Washington State Legislative Youth Advisory Council

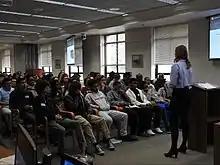
Attendees at the 2017 Action Day

However, the projects LYAC has pursued in recent years have expanded much beyond its minimum duties. In 2008, the council launched Action Day, an annual event that has since brought together thousands of youth from around the state to the Washington State Capitol. Attendees of the event have had the chance to listen to speakers including, but not limited to: Governor Jay Inslee, Lieutenant Governor Denny Heck, Lieutenant Governor Cyrus Habib, Attorney General Bob Ferguson, Superintendent of Public Instruction Chris Reykdal, Secretary of State Kim Wyman, State Treasurer Mike Pelliciotti, Assistant Majority Whip Senator Claire Wilson, Secretary of the Senate Brad Hendrickson, Educational Consultant Erin Jones, and Mockingbird Society Executive Director Annie Blackledge. At Action Day, attendees also have the opportunity to learn from workshops hosted by LYAC, connect with peers from around the state, and apply newly learned skills in advocacy meetings with legislators.